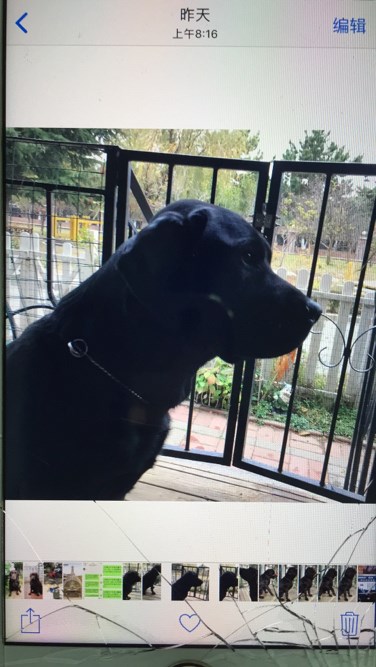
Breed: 3580-n000122-Labrador_retriever